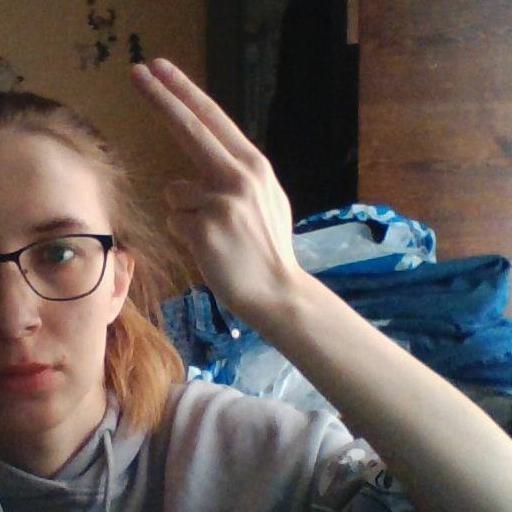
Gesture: two_up_inverted